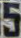
Number: 5